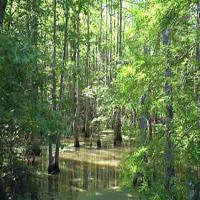
Weather: sun or clear